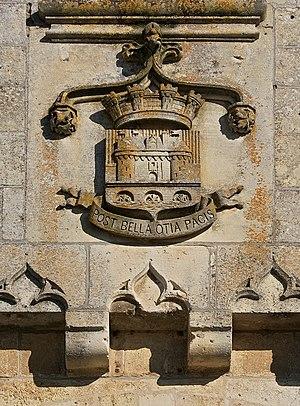
Armoiries et devise (créées au milieu du XIXe), façade du château de Jonzac, Charente-Maritime, France. (La devise signifie
Jonzac est une commune du Sud-Ouest de la France, située dans la partie méridionale du département de la Charente-Maritime. Ses habitants sont appelés les Jonzacais et Jonzacaises.